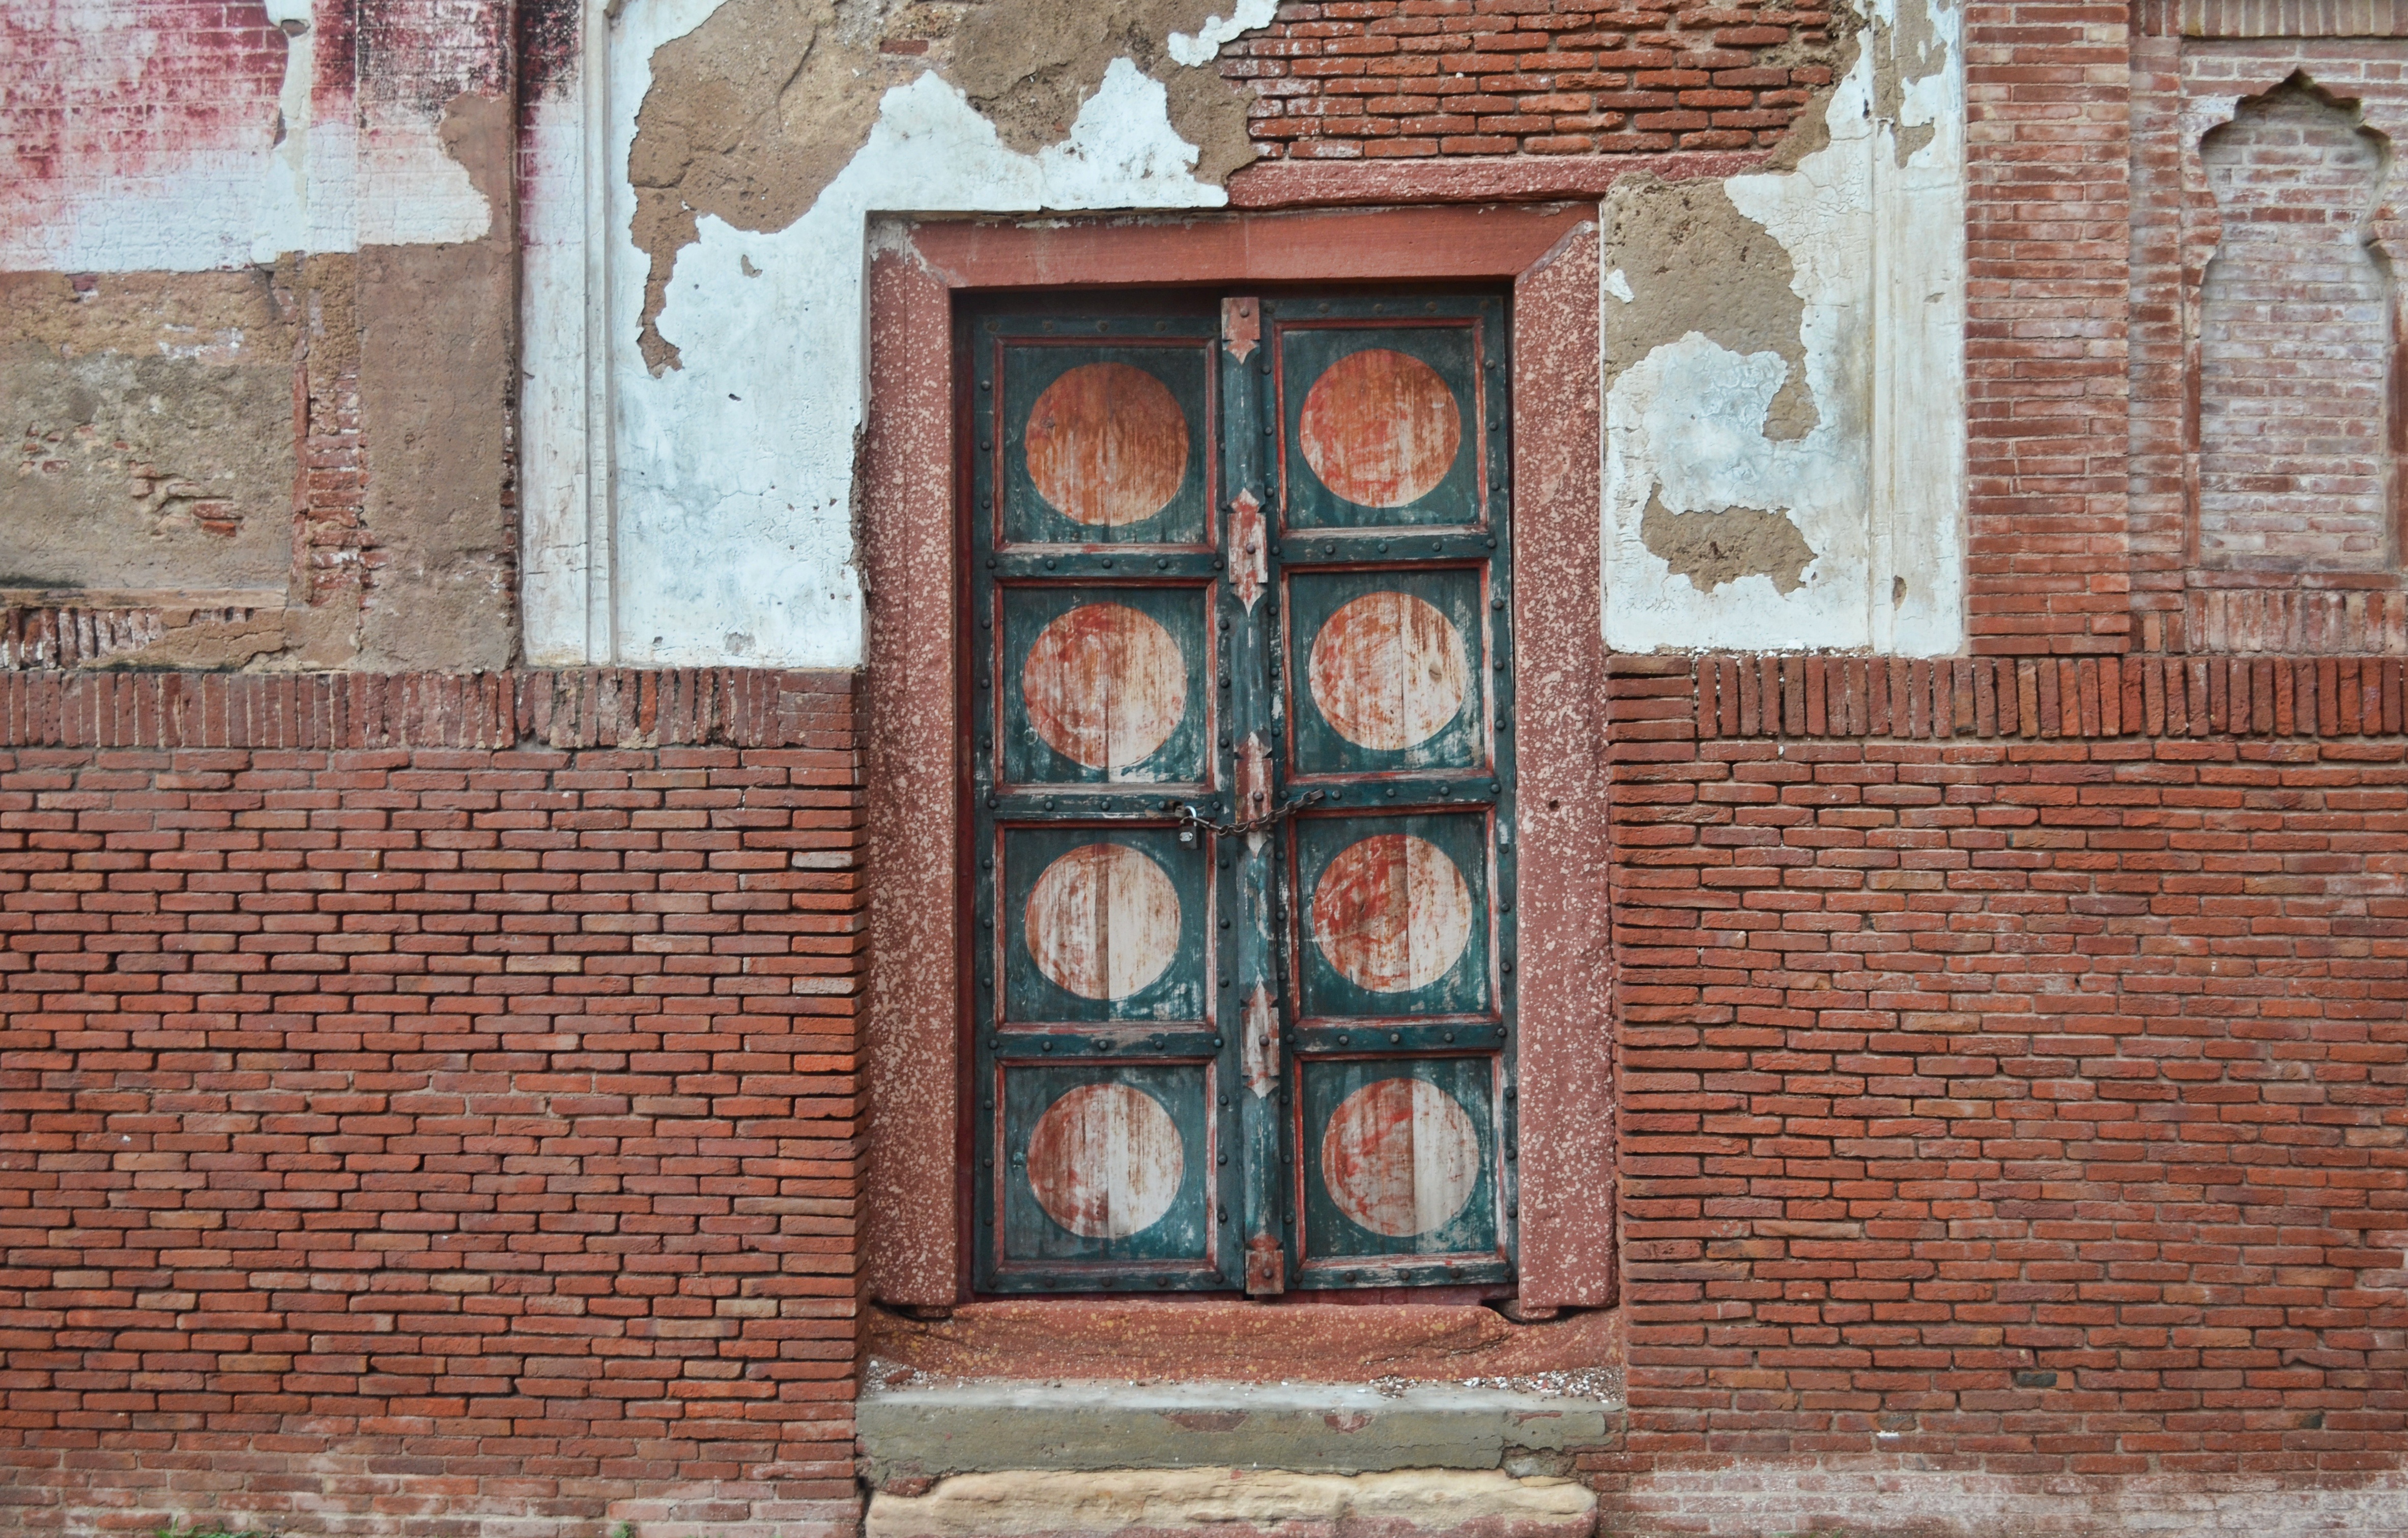
architecture, wood, vintage, antique, retro, texture, window, building, old, wall, pattern, entrance, color, ancient, facade, abandoned, grunge, brick, door, material, doorway, brick wall, wooden door, wooden, bricks, history, style, front, brickwork, traditional, colonial, threshold, shahi fort